Pyrgus malvae

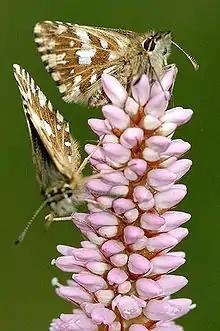
Grizzled skipper feeding behaviour shows some preference for flowers with blue and violet colouration.

Studies support a concentrated preference for specifically coloured flowers by grizzled skippers. They are most attracted to blue and violet while showing little or no attraction to white, yellow, or red. Butterflies have ultraviolet and blue receptors that may be responsible for Hesperiidae butterflies favoring blue. This evidence indicates that when butterflies from this species forage for food, they are particularly attentive to short-wavelength light that is reflected off flowers. In fact, this particular preference aligns with a prominent attentiveness that members of Hesperiidae have for blue. This preference may be a result of phylogenetic adaptations, foraging signals, and learning abilities. Specifically, the prevalence of blue flowers in lowlands could further intensify this preference, especially for grizzled skippers that tend to be found in lowland grasslands.